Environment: real
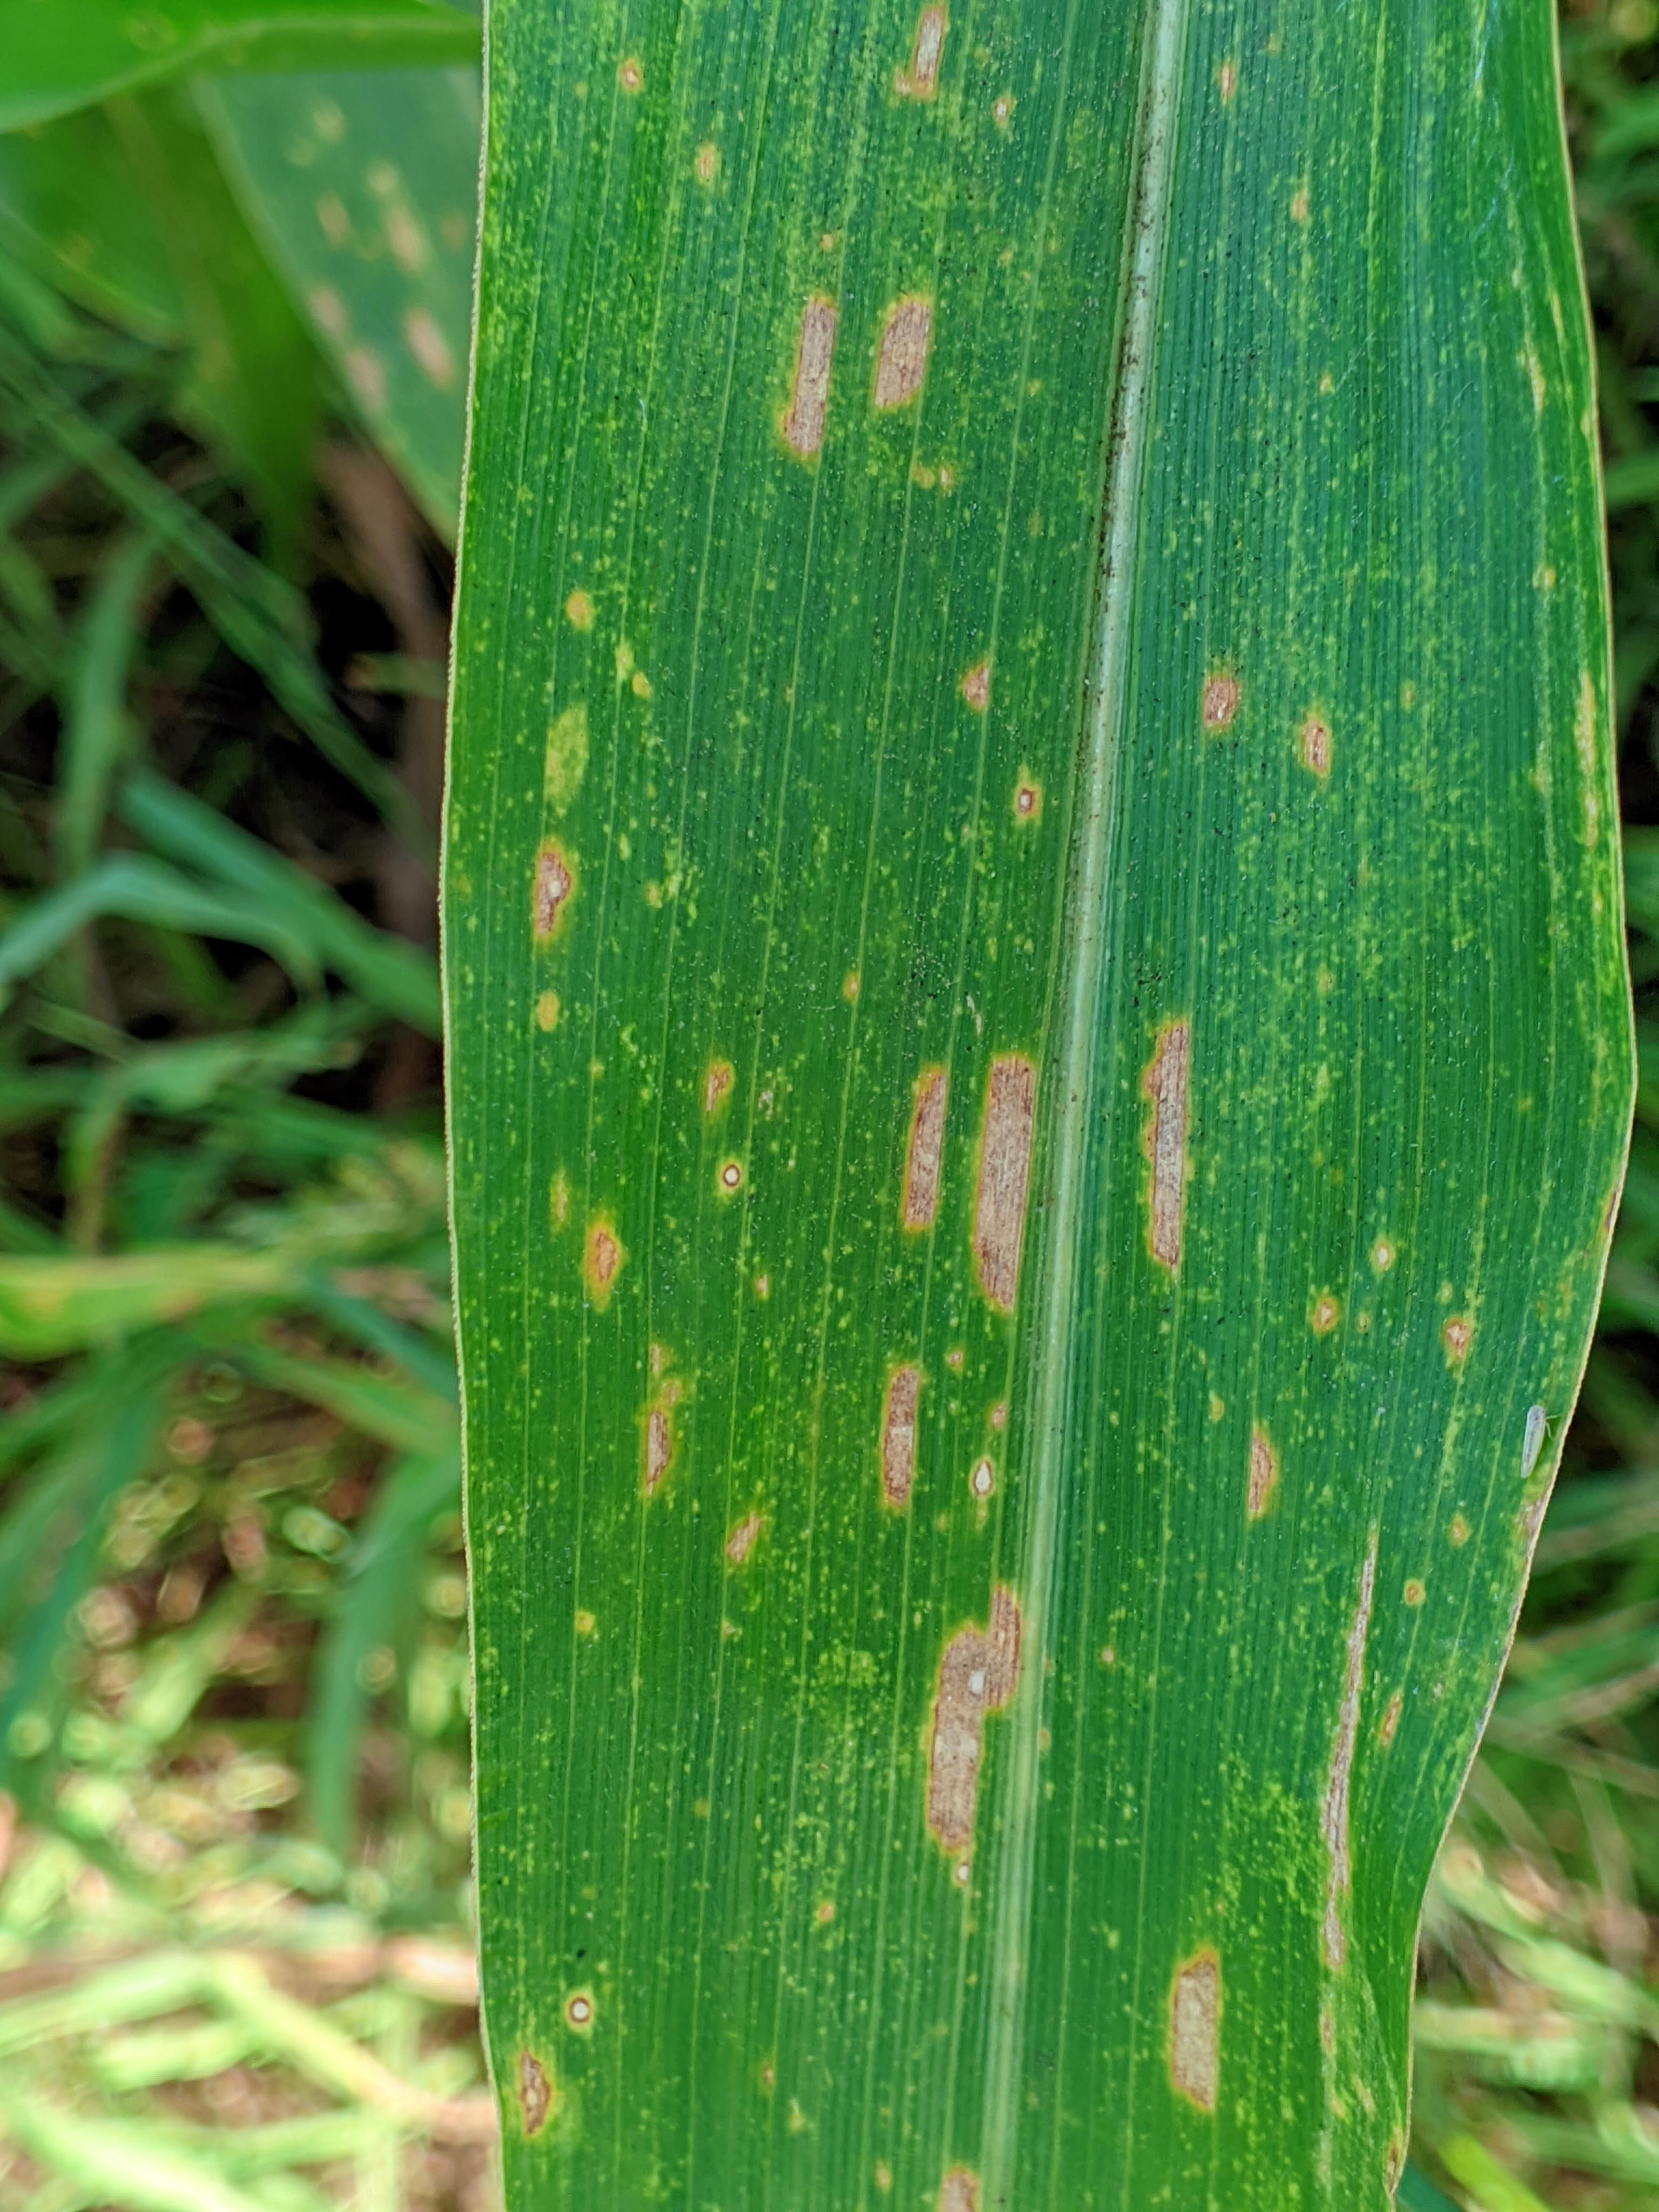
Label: gray_leaf_spot